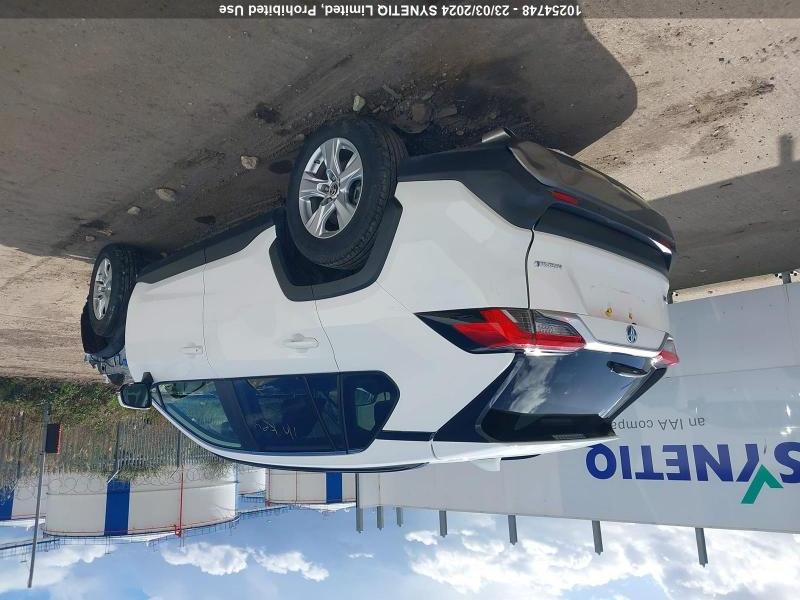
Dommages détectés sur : capot, aile avant droite, pare-brise arrière, plaque d'immatriculation arrière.
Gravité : majeur